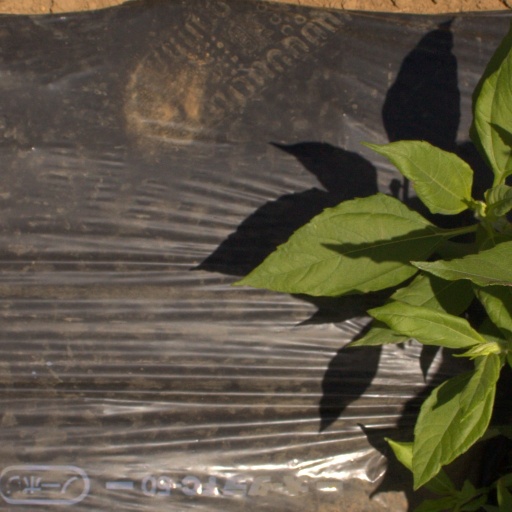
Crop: Jerusalem artichoke